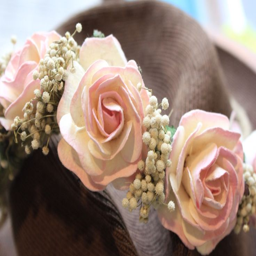
handmade in a light pink shade .